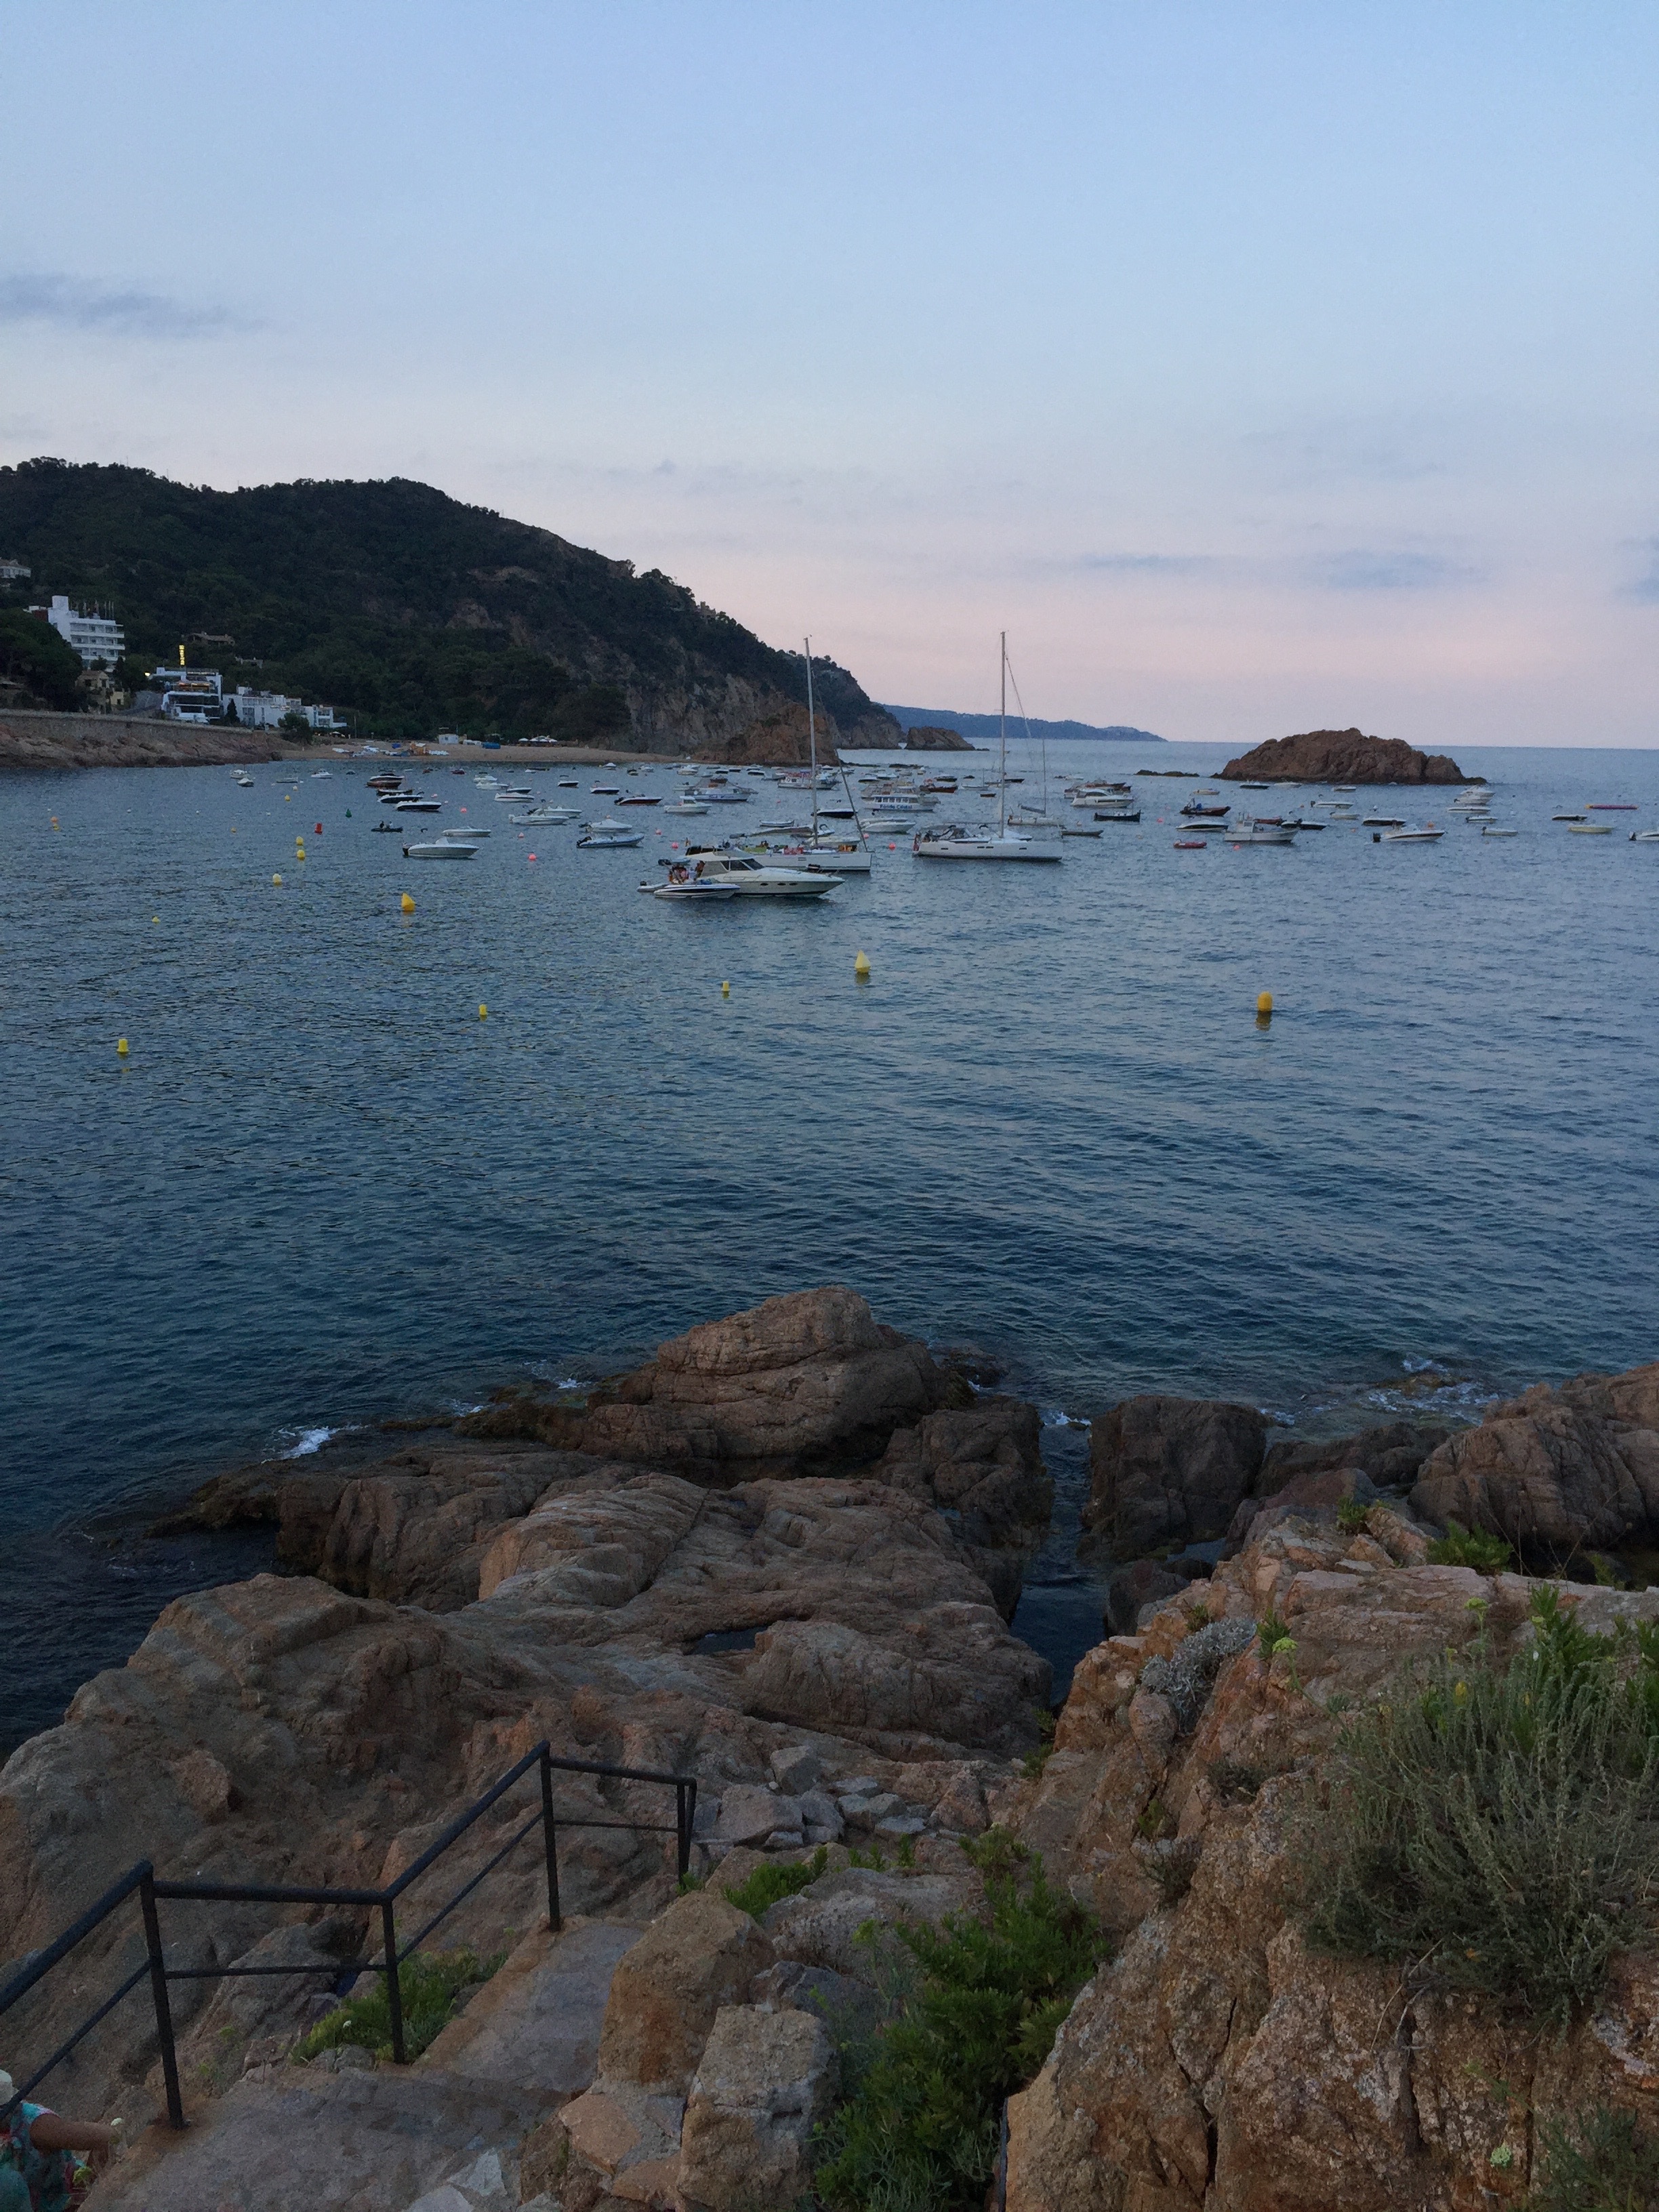
beach, landscape, sea, coast, water, rock, ocean, shore, lake, cliff, cove, vehicle, bay, reservoir, terrain, body of water, loch, cape